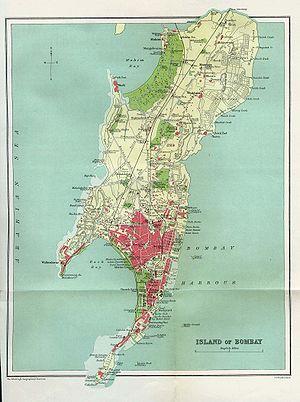
Les Sept Îles de Bombay sont un ancien archipel qui, au fil de cinq siècles, ont été connectées entre elle pour former le territoire de l'actuelle ville de Mumbai en Inde.